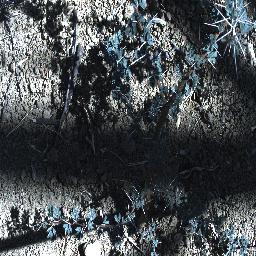
Label: prickly_acacia